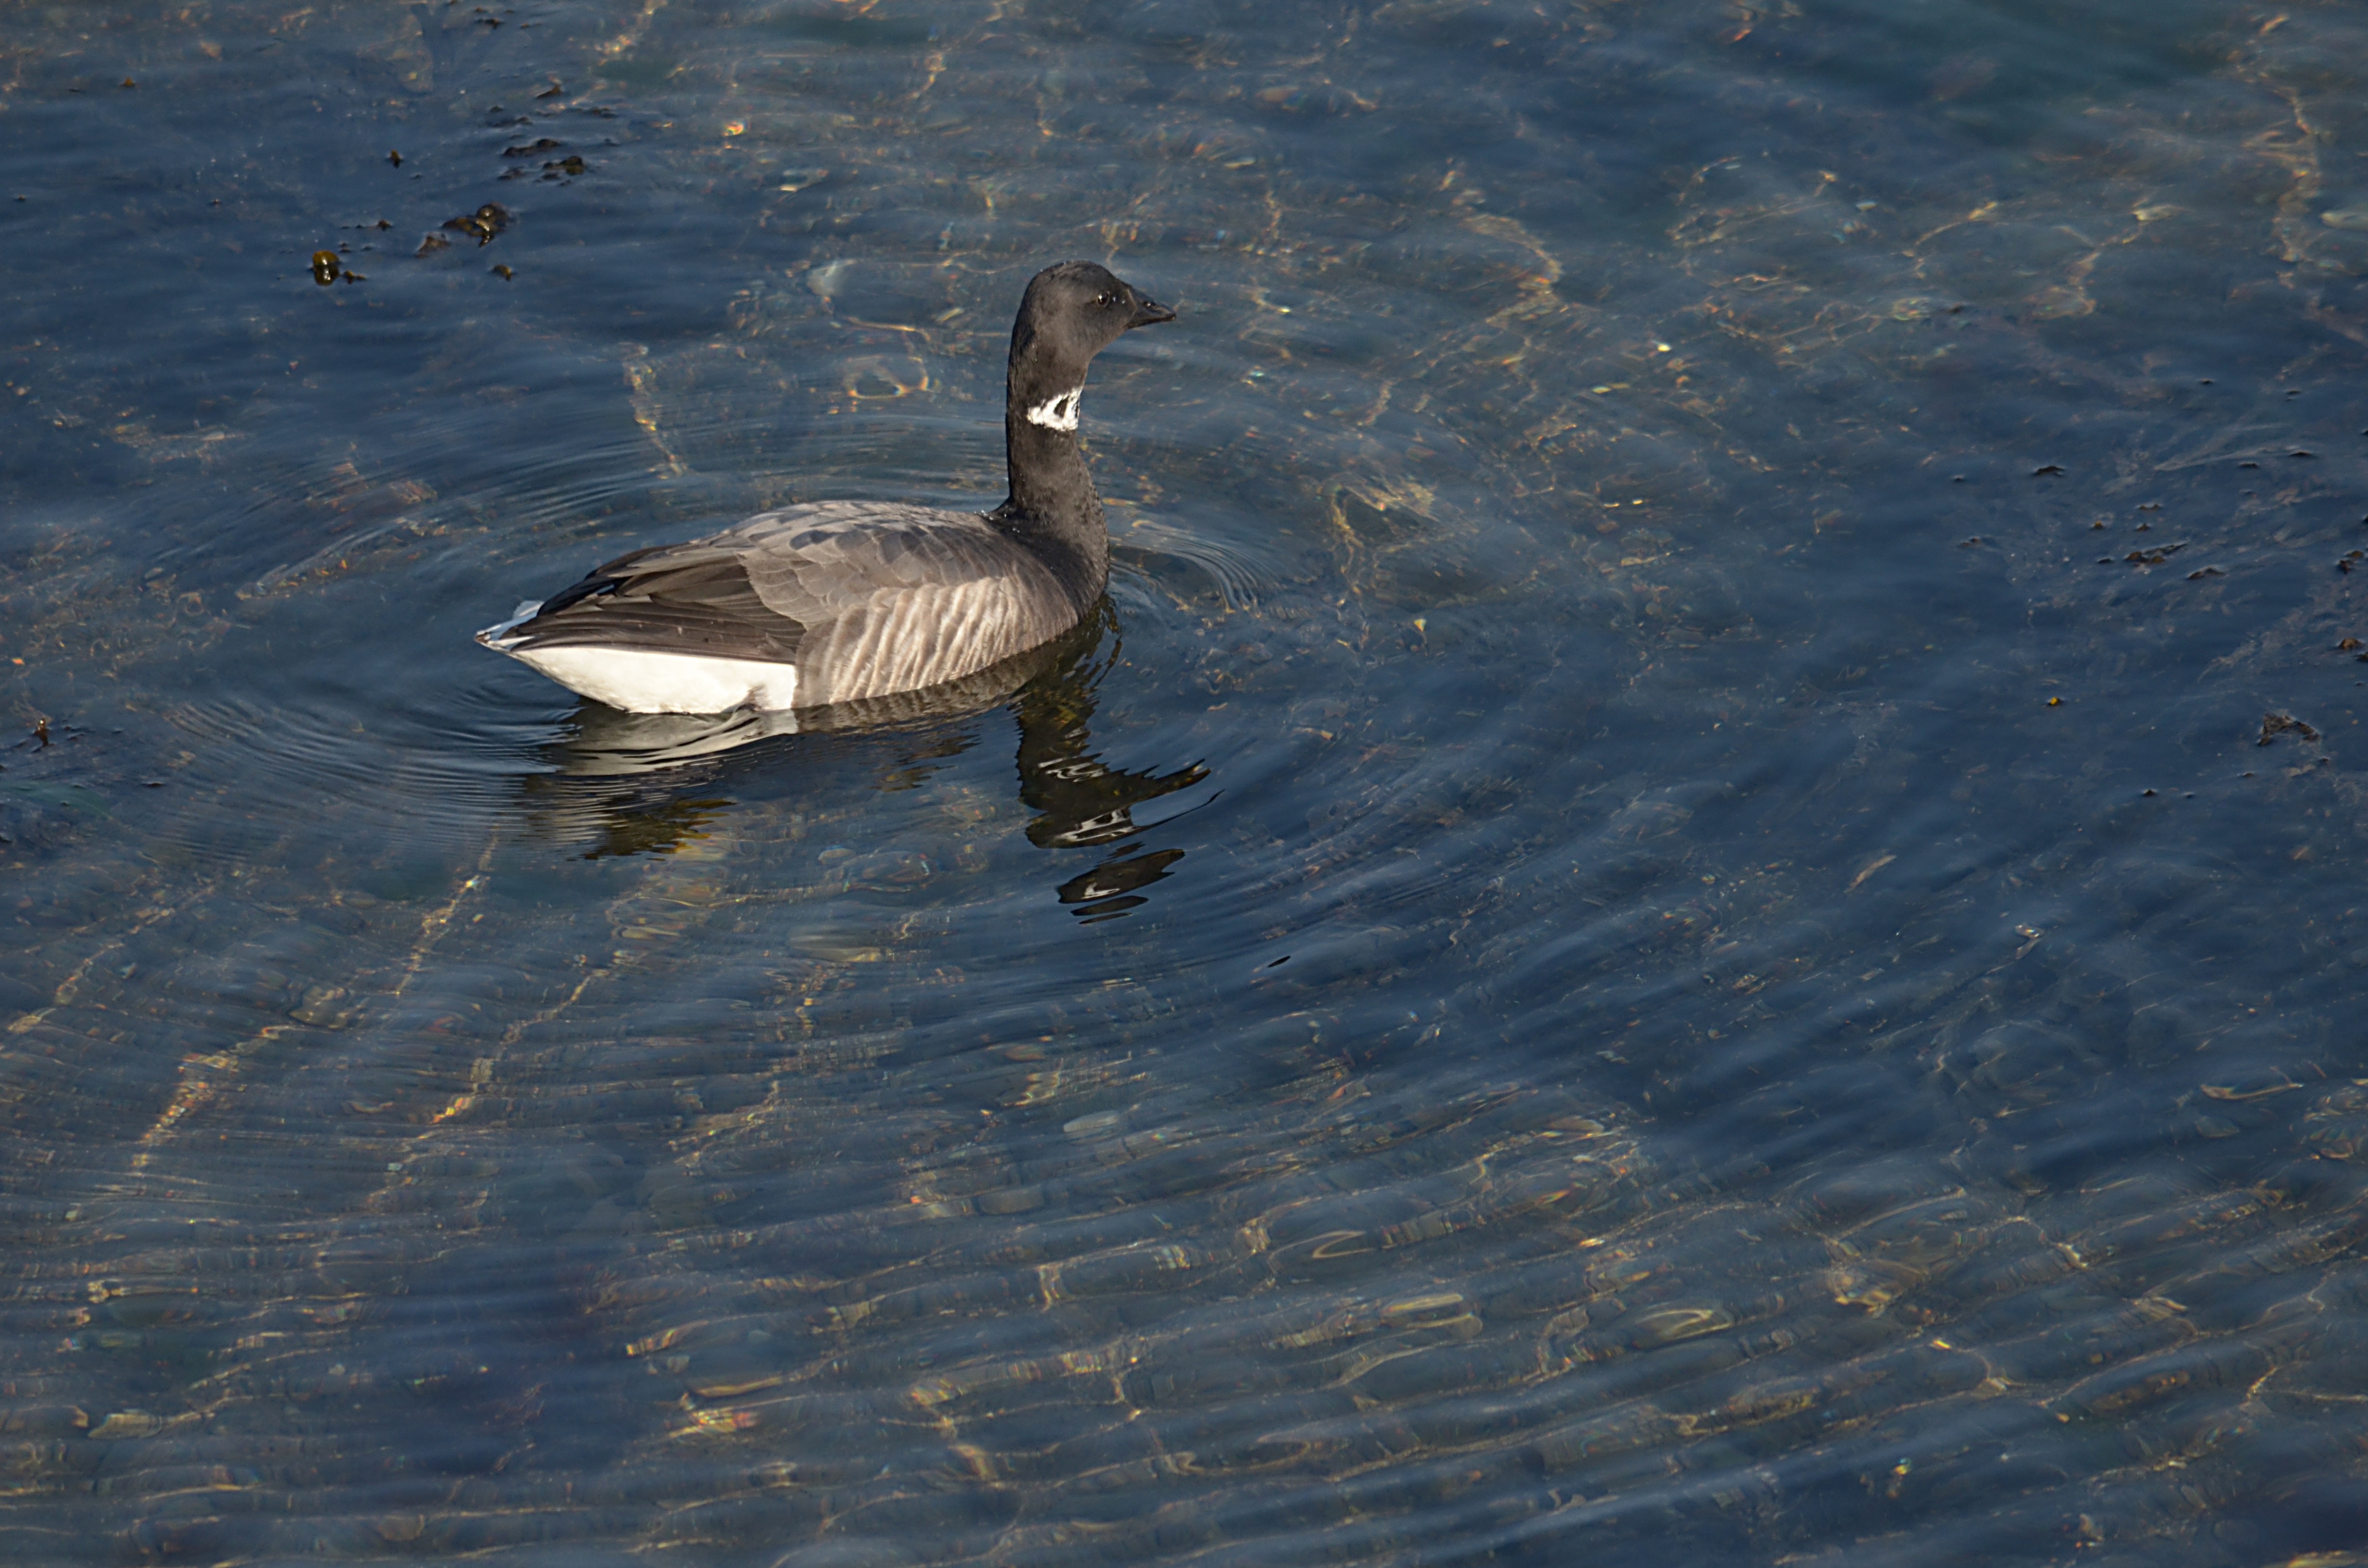
sea, water, nature, bird, wing, animal, wildlife, reflection, fauna, ornithology, duck, feathers, animals, goose, vertebrate, waterfowl, water bird, mallard, wild duck, ducks waterfowl, ducks geese and swans